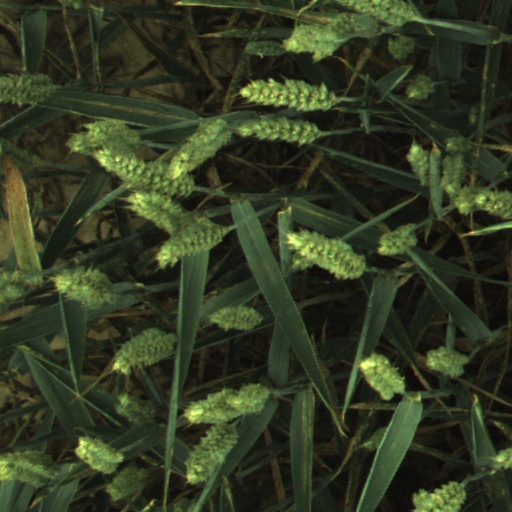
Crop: wheat